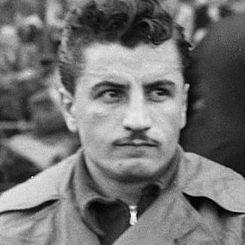
Age: 24